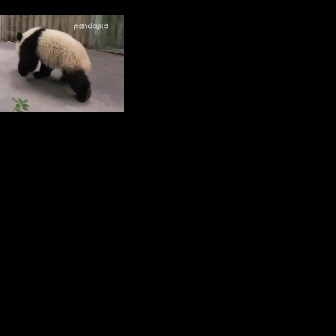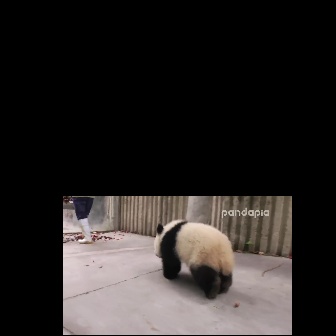
  Please identify the target specified by the bounding box [15,26,91,102] in the first image and locate it in the second image. Return the coordinates in [x_min,y_min,x_max,y_max] format.
Answer: [153,219,234,299]